Mike Pagliarulo

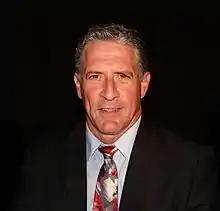
Pagliarulo in 2011

Michael Timothy Pagliarulo, a.k.a. "Pags" (born March 15, 1960), is an American former professional baseball third baseman and later the hitting coach of the Miami Marlins. He played in Major League Baseball for the New York Yankees, San Diego Padres, Minnesota Twins, Baltimore Orioles, and Texas Rangers, and in Nippon Professional Baseball for the Seibu Lions.